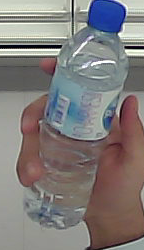
Product: nestle_water